List of Queensland tropical cyclones

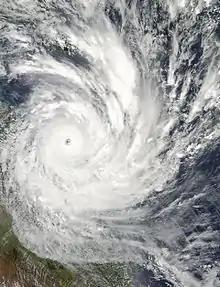
Satellite image of Cyclone Yasi in 2011 nearing landfall in Queensland, Australia

The state of Queensland in northeastern Australia regularly experiences the effects of tropical cyclones, including powerful winds, torrential rainfall, storm surge flooding, and high waves. Australia's deadliest storm, Cyclone Mahina, made landfall along the Cape York Peninsula, killing at least 307 people. The state is also the location for the wettest tropical cyclone in Australia, which was Cyclone Jasper; the cyclone dropped over of precipitation, leading to significant flooding.